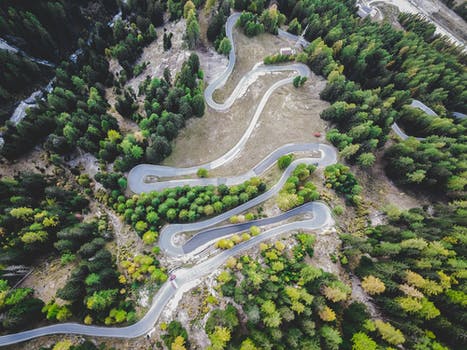
Label: No Watermark